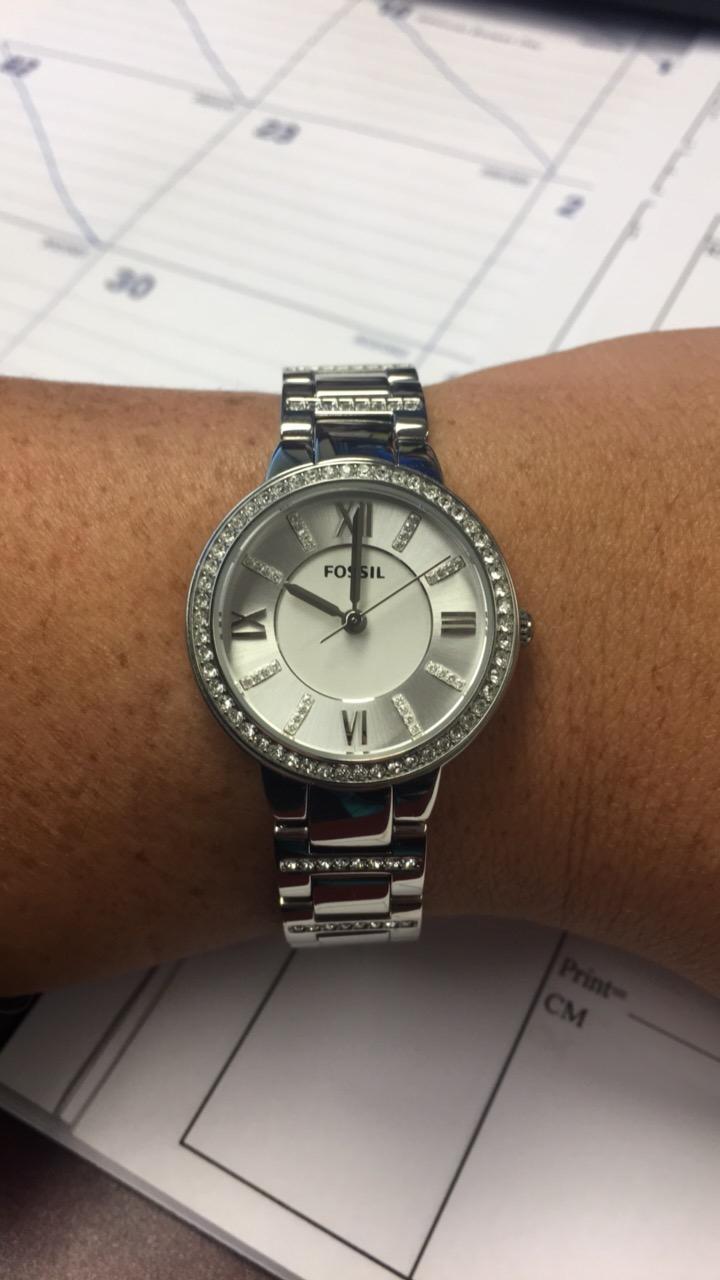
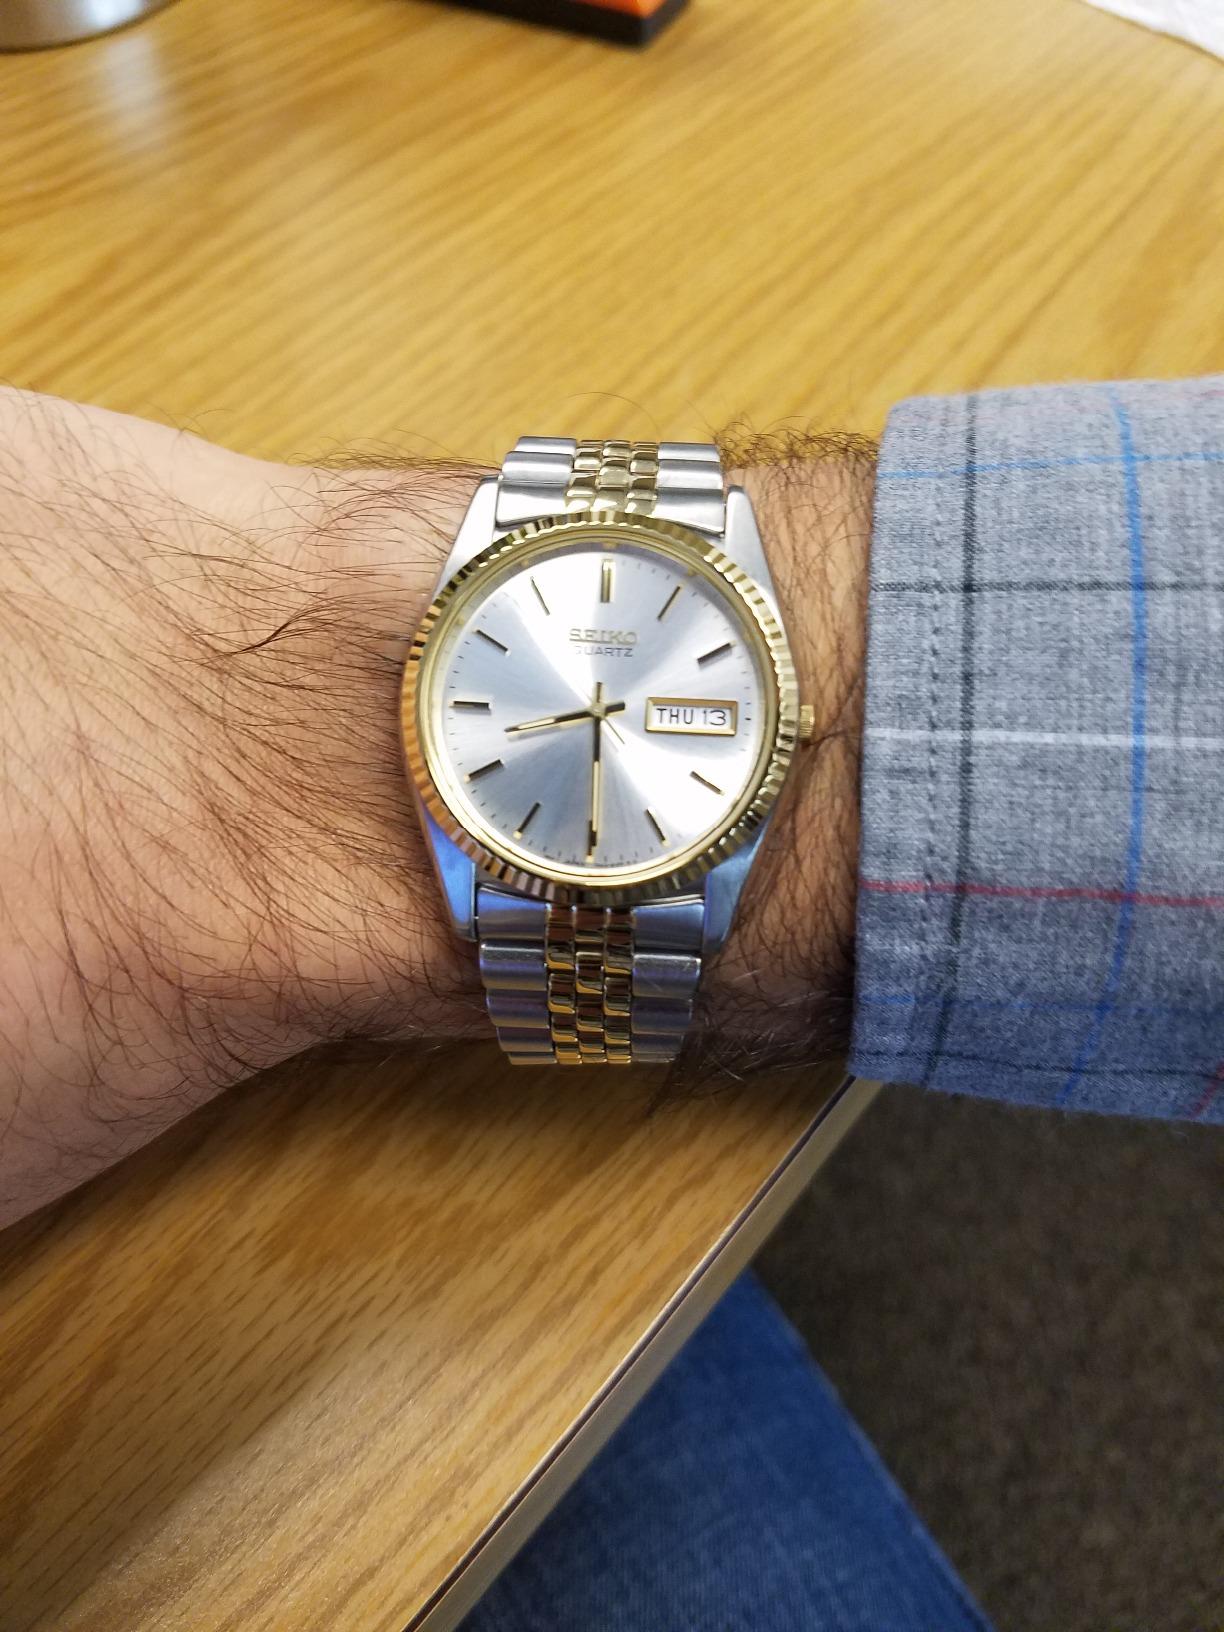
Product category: accessories_watch
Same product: no